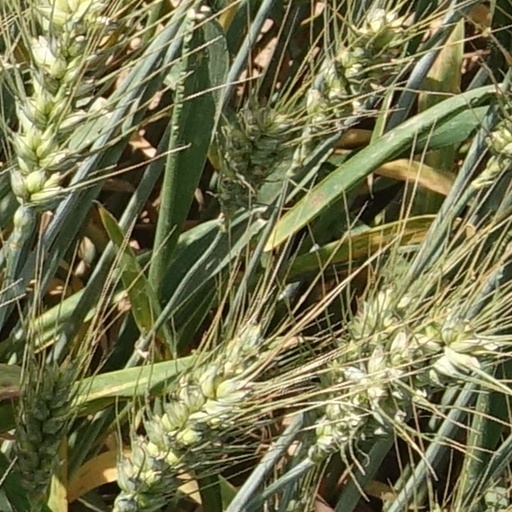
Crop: wheat